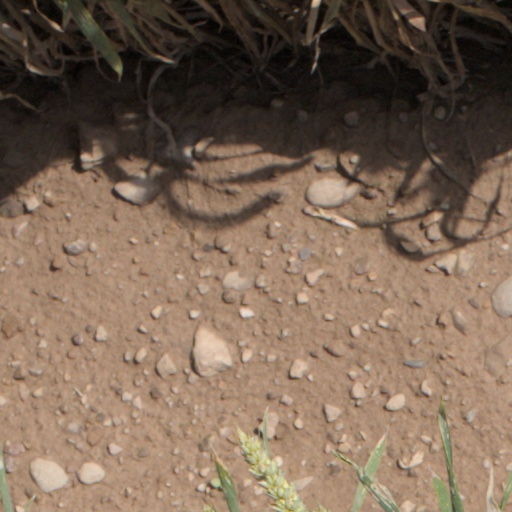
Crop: wheat